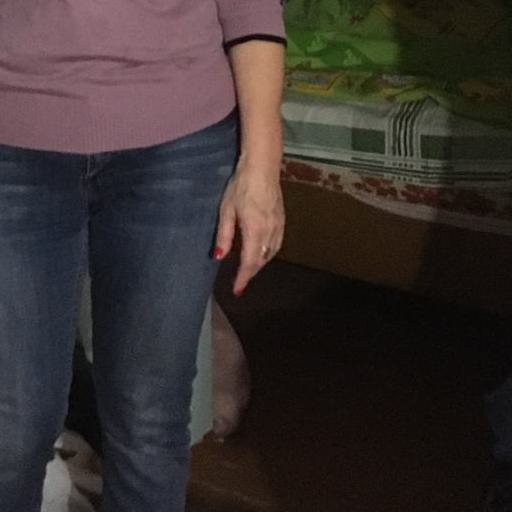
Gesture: no_gesture